Beatrice of Savoy

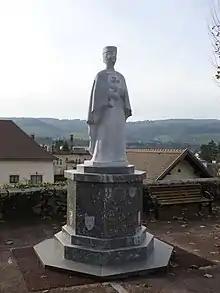
Statue of Beatrice of Savoy in Les Échelles (Savoy, France)

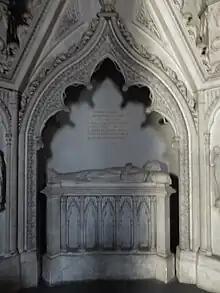
Grave of Beatrice of Savoy in Hautecombe Abbey

When Ramon Berenguer died on 19 August 1245, he left Provence to his youngest daughter, and his widow was granted the usufruct of the county of Provence for her lifetime. Beatrice's daughter and namesake then became one of the most attractive heiresses in medieval Europe. Frederick II, Holy Roman Emperor sent a fleet and James I of Aragon sent an army to seize her, so Beatrice placed herself and her daughter in a safe fortress in Aix, secured the trust of its people then sent to the Pope for his protection. The Pope was also a target for Frederick's military incursions in France. In Cluny during December 1245, a secret discussion, between Pope Innocent IV, Louis IX of France, his mother Blanche of Castile, and his brother Charles of Anjou, took place. It was decided that in return for Louis IX supporting the Pope militarily, the Pope would allow Charles of Anjou, youngest brother to the French King, to marry Beatrice of Provence. Mother and daughter were satisfied with this selection. But Provence was to never go to France outright through Charles. It was agreed that if Charles and Beatrice had children, the county would go to them; if there was no issue, then the county would go to Sanchia of Provence. If Sanchia died without an heir, Provence would go to the King of Aragon.